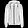
Label: Coat